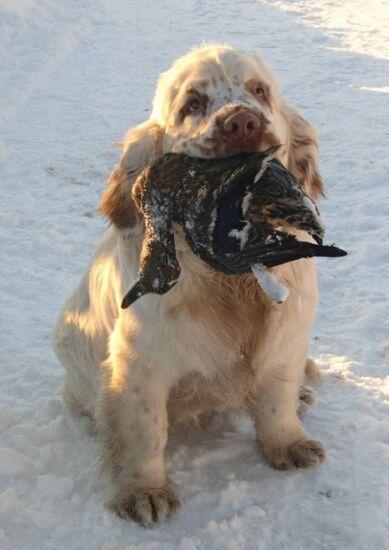
clumber